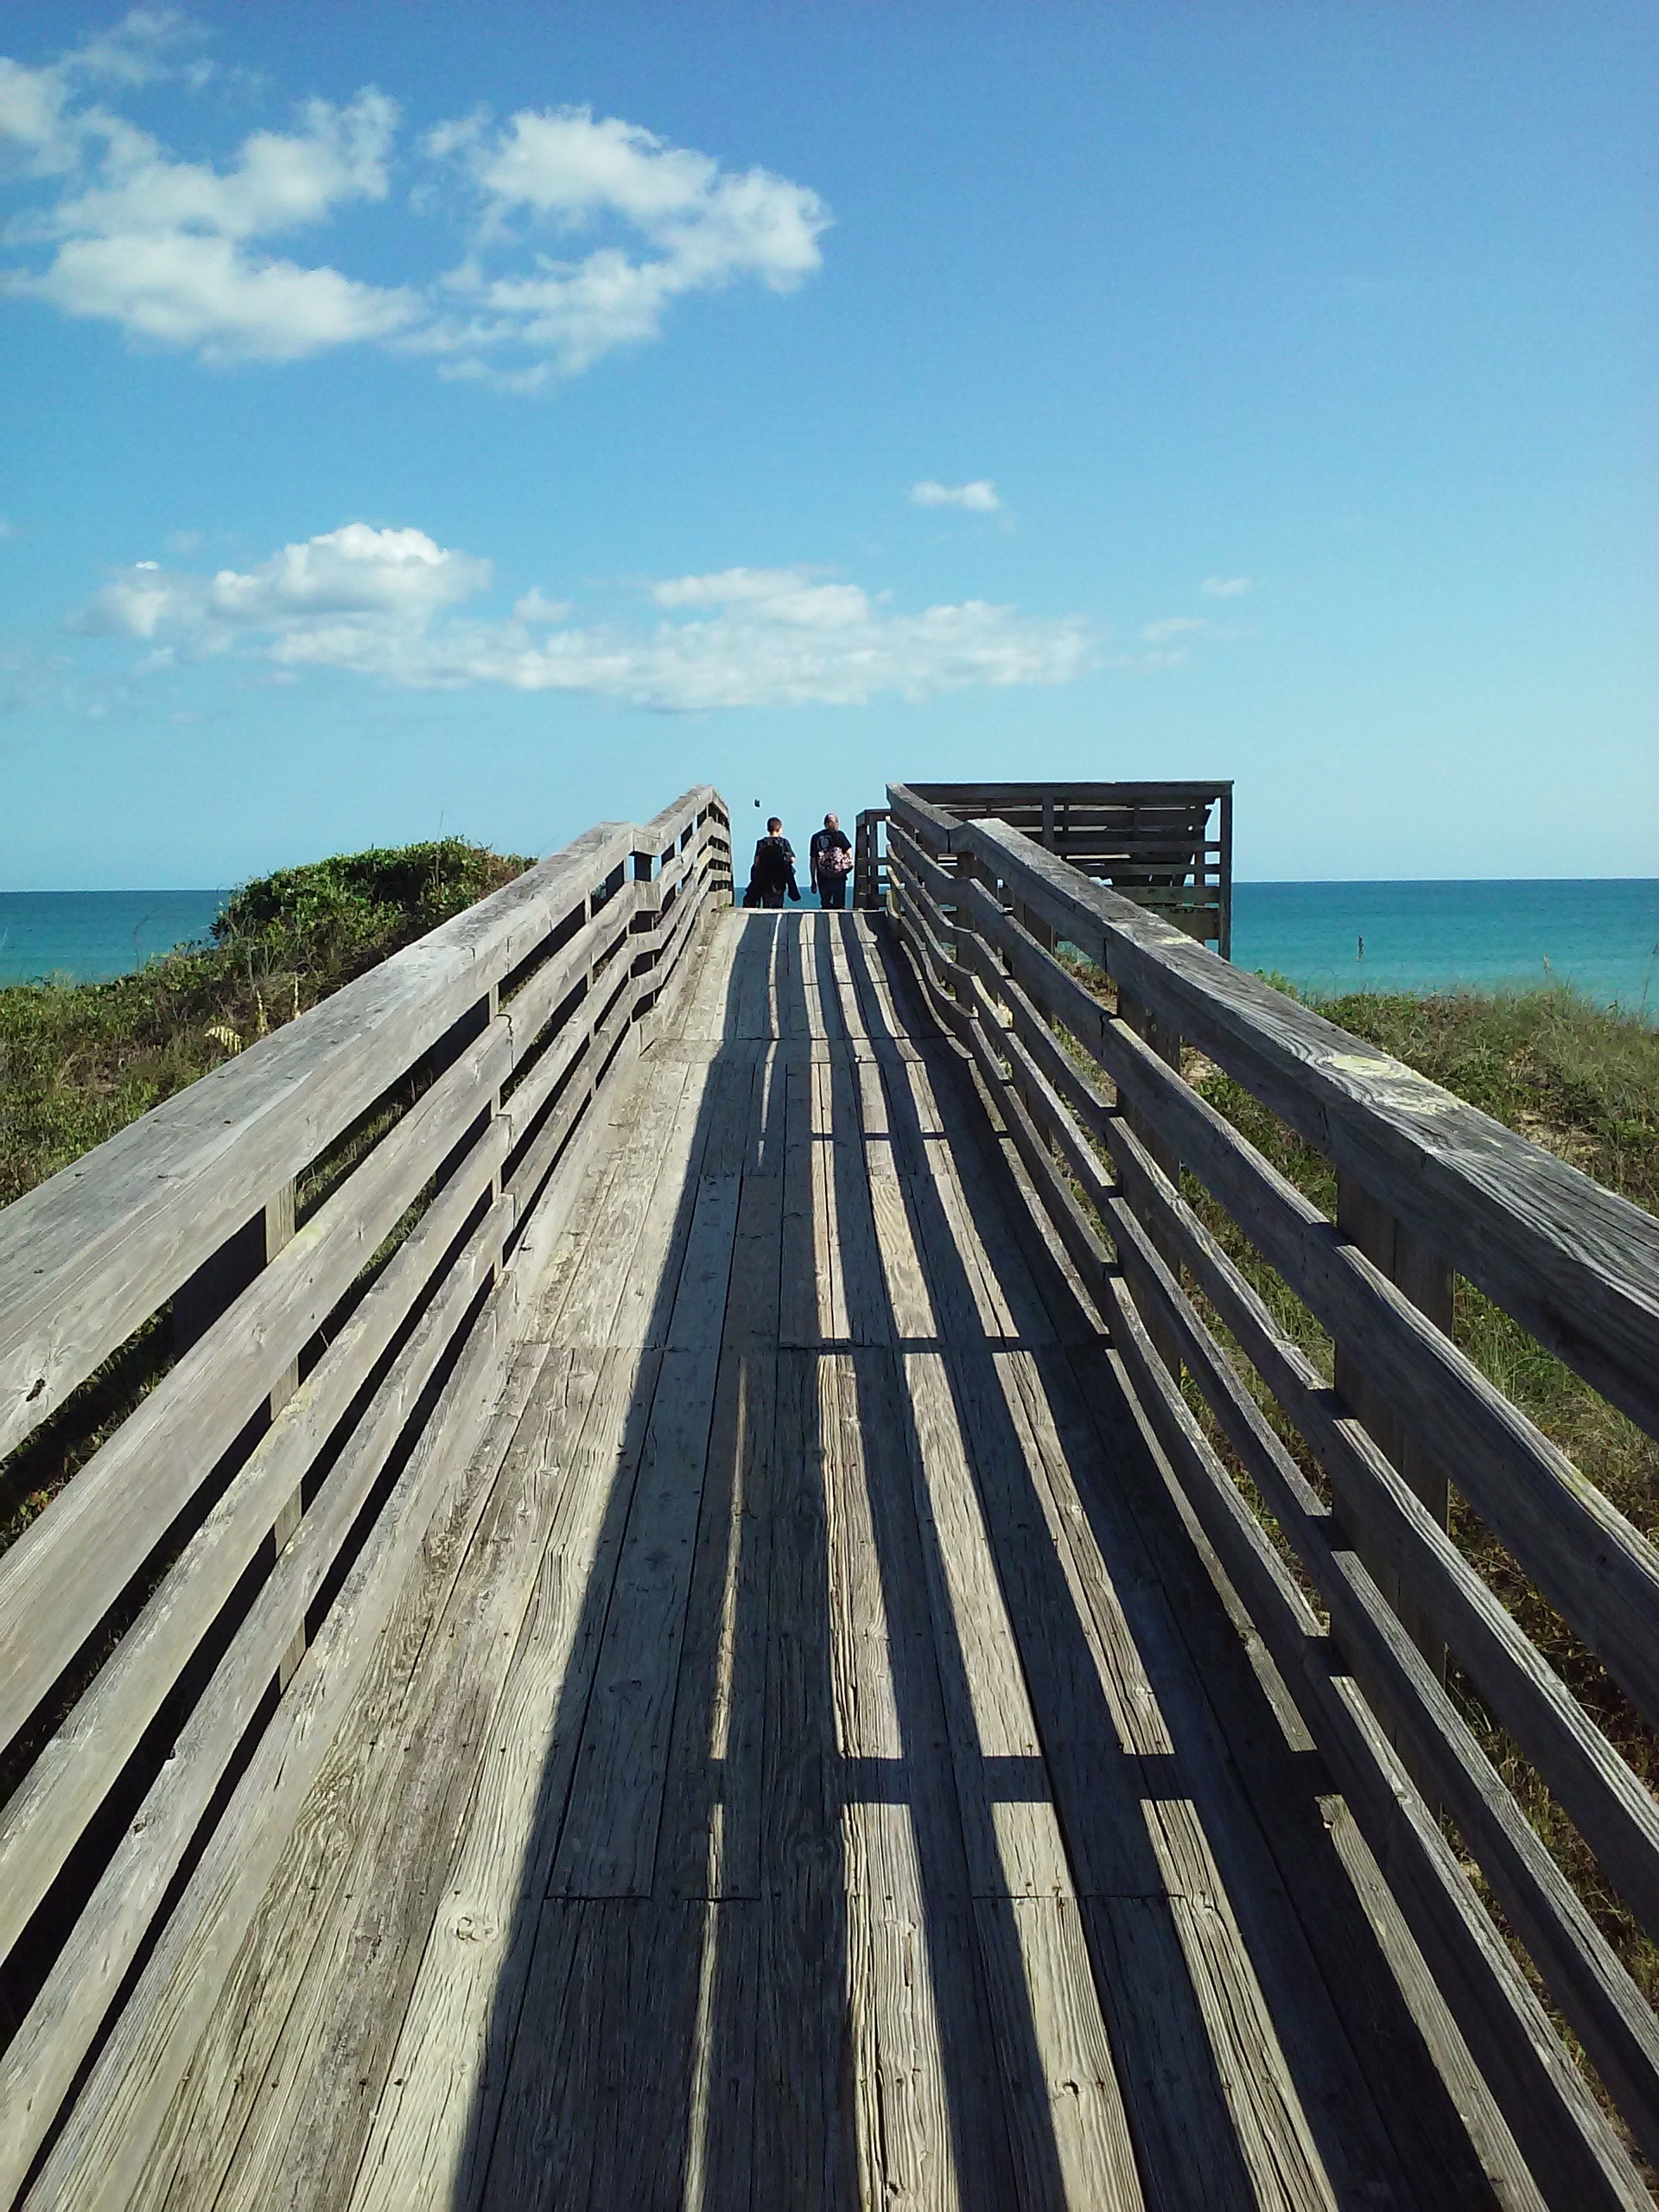
beach, sea, coast, sand, ocean, horizon, sky, boardwalk, road, highway, pier, walkway, infrastructure, nonbuilding structure